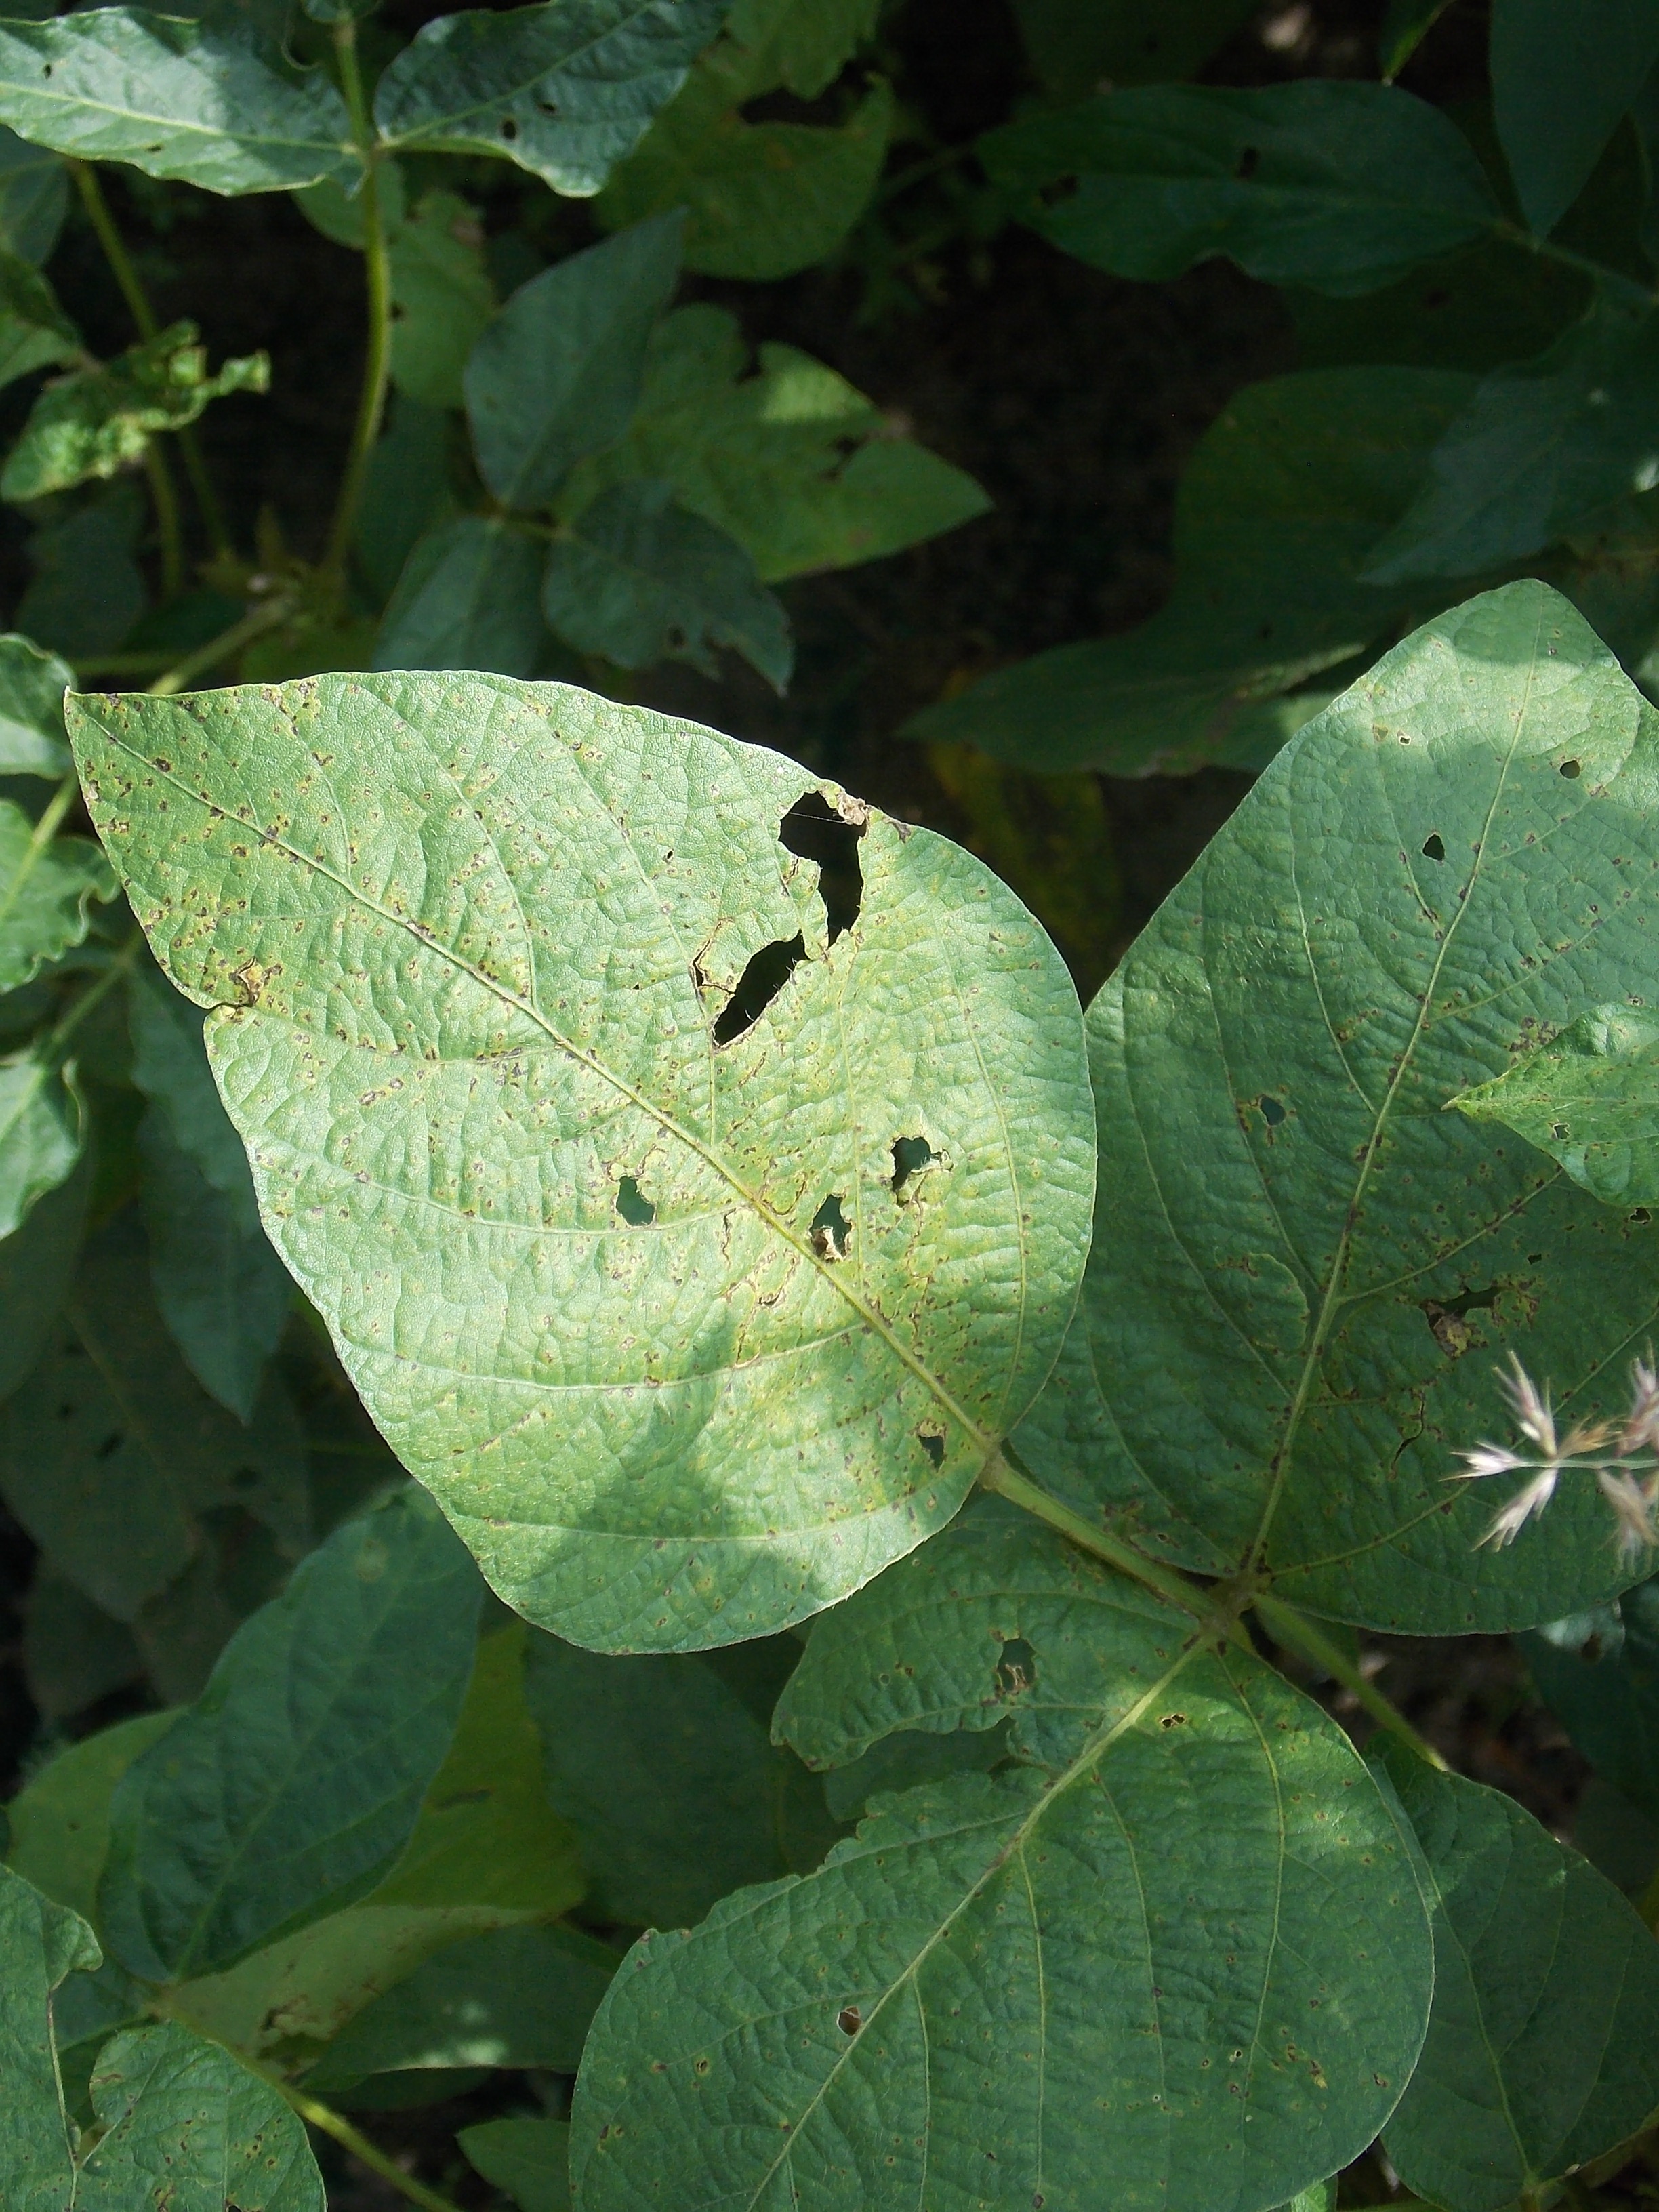
Label: Disease